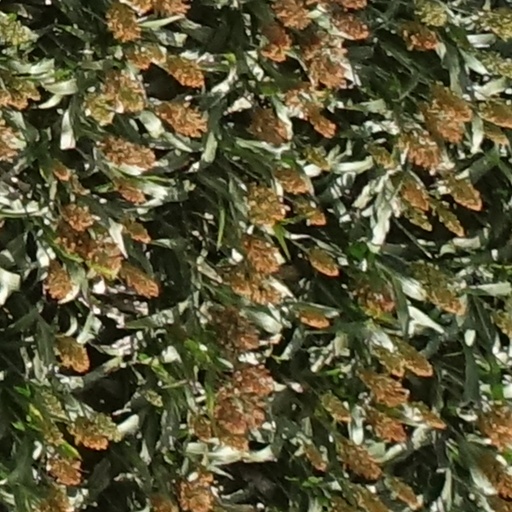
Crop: sorghum